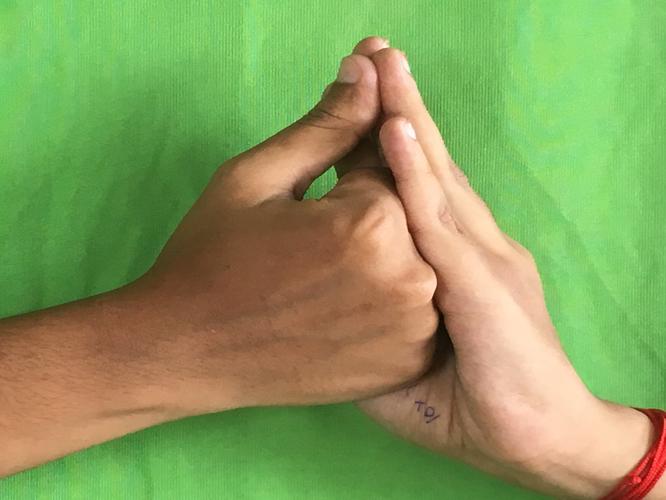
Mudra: Shanka
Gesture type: double_hand